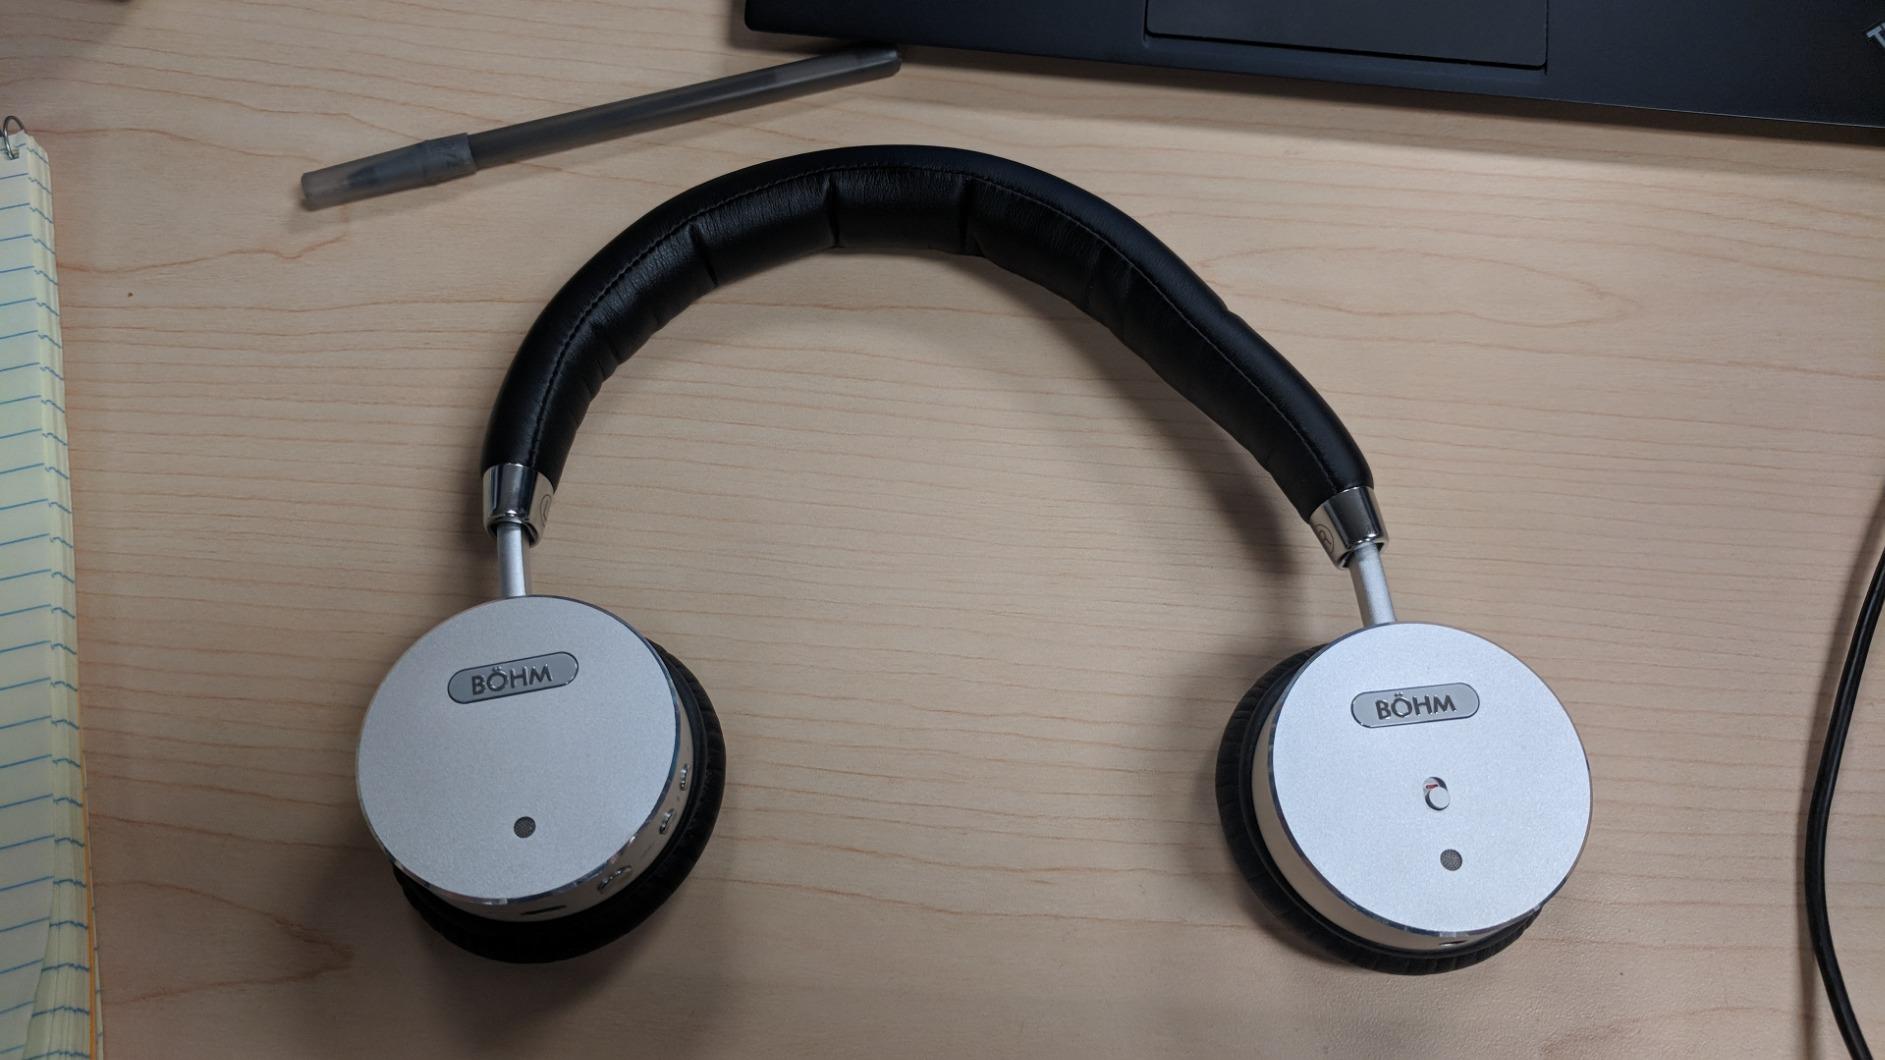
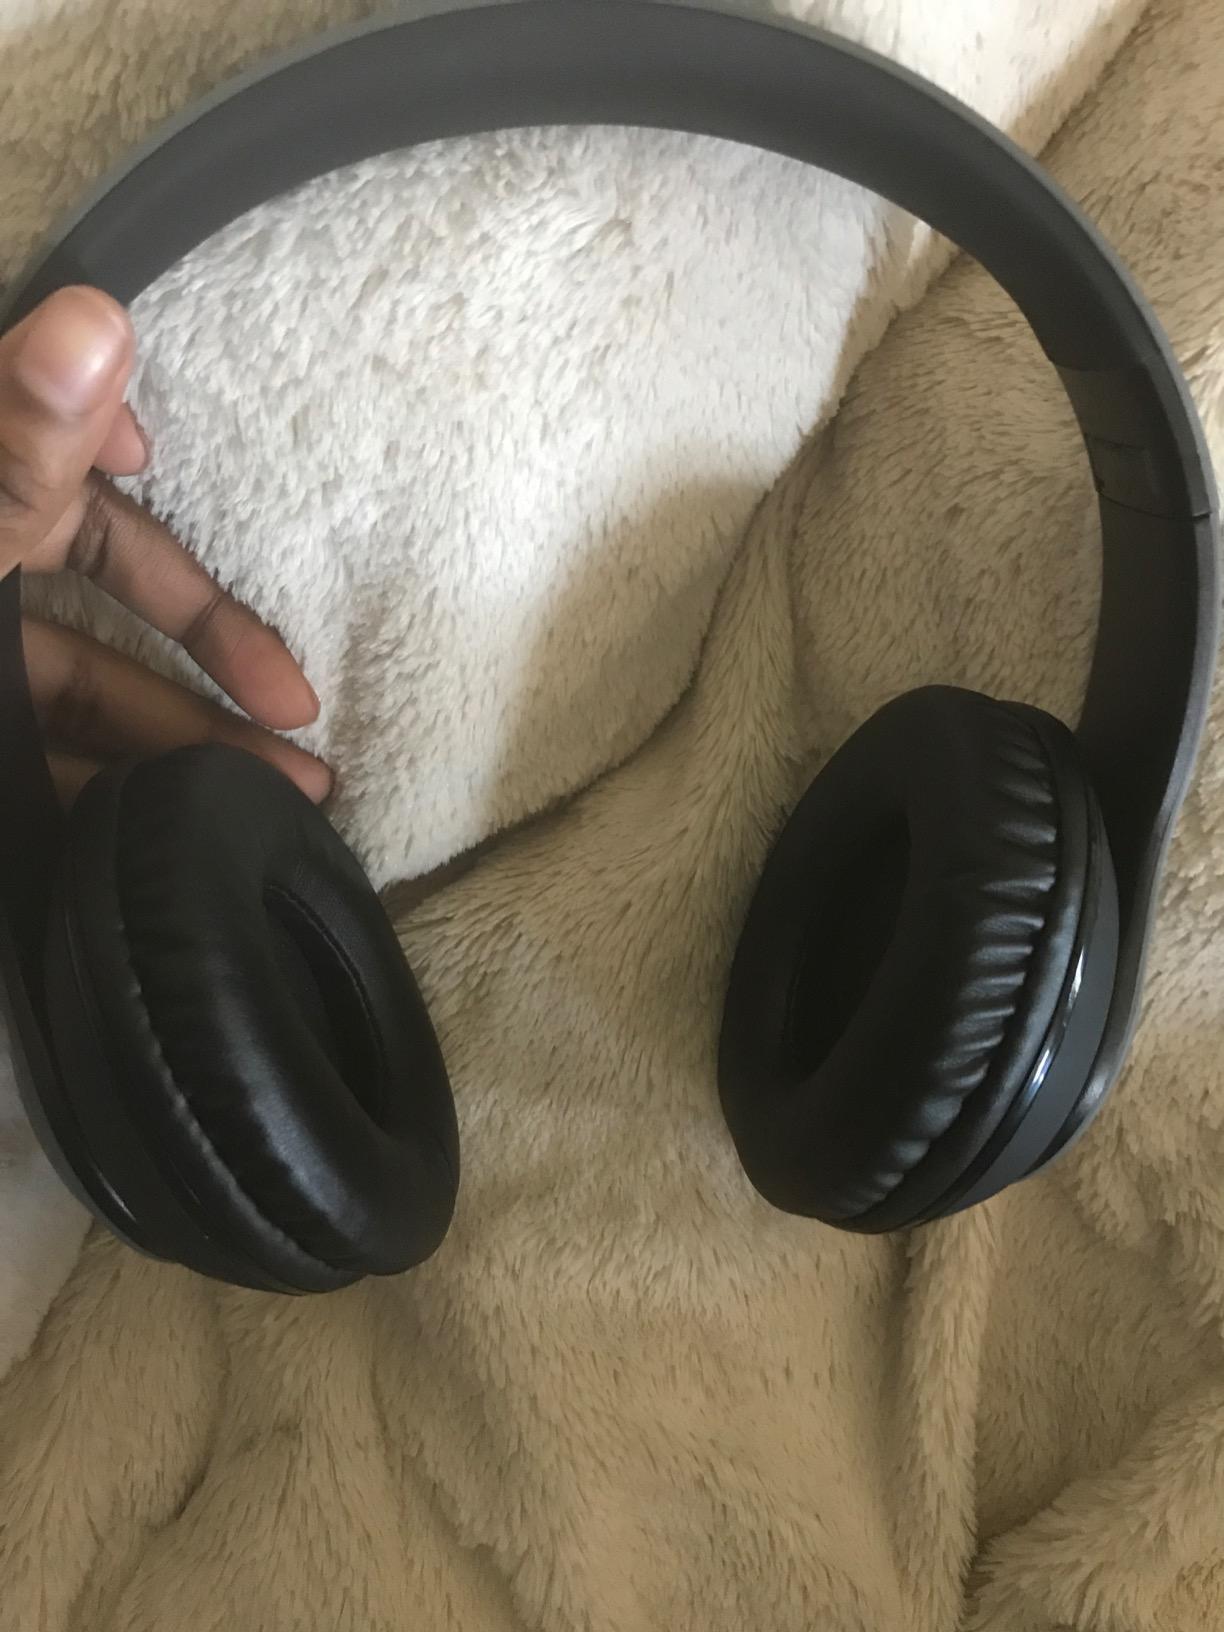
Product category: headphones
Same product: no